International Masturbation Month

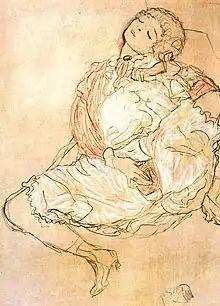
"Masturbation" (1916) by Gustav Klimt

The month of May is celebrated as International Masturbation Month. It started in the United States as National Masturbation Day, an annual event held to protect and celebrate the "right to masturbate". The first National Masturbation Day was held on May 7, 1995, after sex-positive retailer Good Vibrations declared the day in honor of Surgeon General Joycelyn Elders, who was fired by President Bill Clinton in 1994 for suggesting masturbation be part of the sex education curriculum for students. Later it became known as International Masturbation Day. In 2023, in honor of Magic Wand's 55th Anniversary and in conjunction with Masturbation May #truemagicwand was started on May 20th.